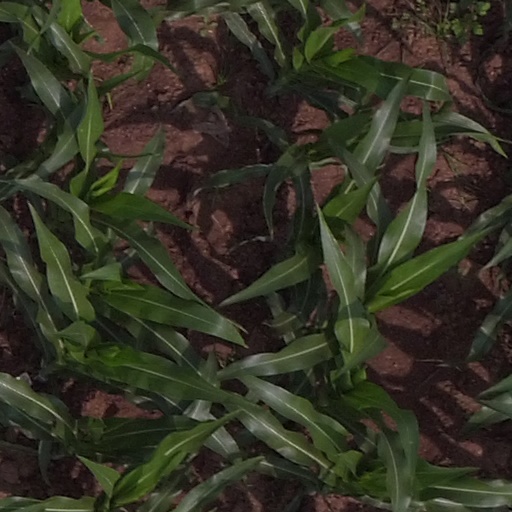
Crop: maize; corn